L'Arianna

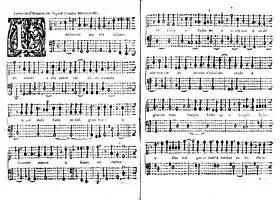
First two pages of the first edition of the "Lamento", published by Gardano in Venice in 1623

The lament was saved from oblivion by Monteverdi's decision to publish it independently from the opera: first in 1614 as a five-voice madrigal, then in 1623 as a monody, and finally in 1641 as a sacred hymn, "Lamento della Madonna". The five-voice adaptation was included in the composer's "Sixth Book of Madrigals"; there is evidence that this arrangement was made at the suggestion of an unnamed Venetian gentleman who thought that the melody would benefit from counterpoint. In 1868, François-Auguste Gevaert published the lament in Paris, and in 1910 the Italian composer Ottorino Respighi issued an edited, orchestral transcription, 088.